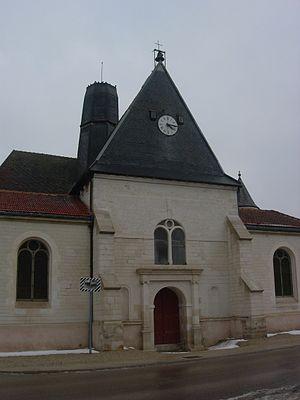
Eglise de Saint-Léger-près-Troyes